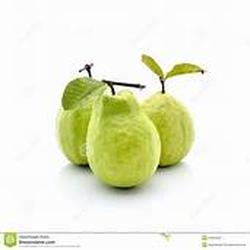
Label: Guava